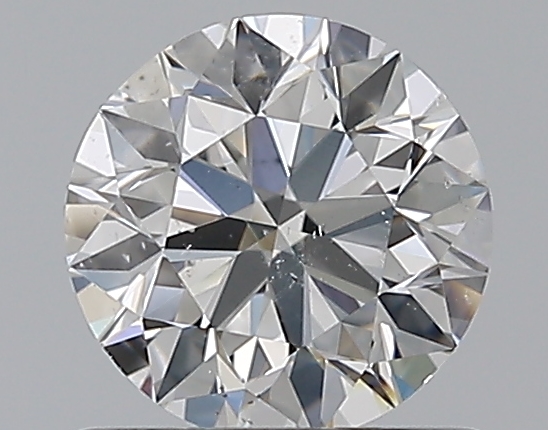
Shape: round
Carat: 0.7
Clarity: SI1
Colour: F
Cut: EX
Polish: EX
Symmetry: EX
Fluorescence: N
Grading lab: GIA
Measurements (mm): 5.6 x 5.63 x 3.55